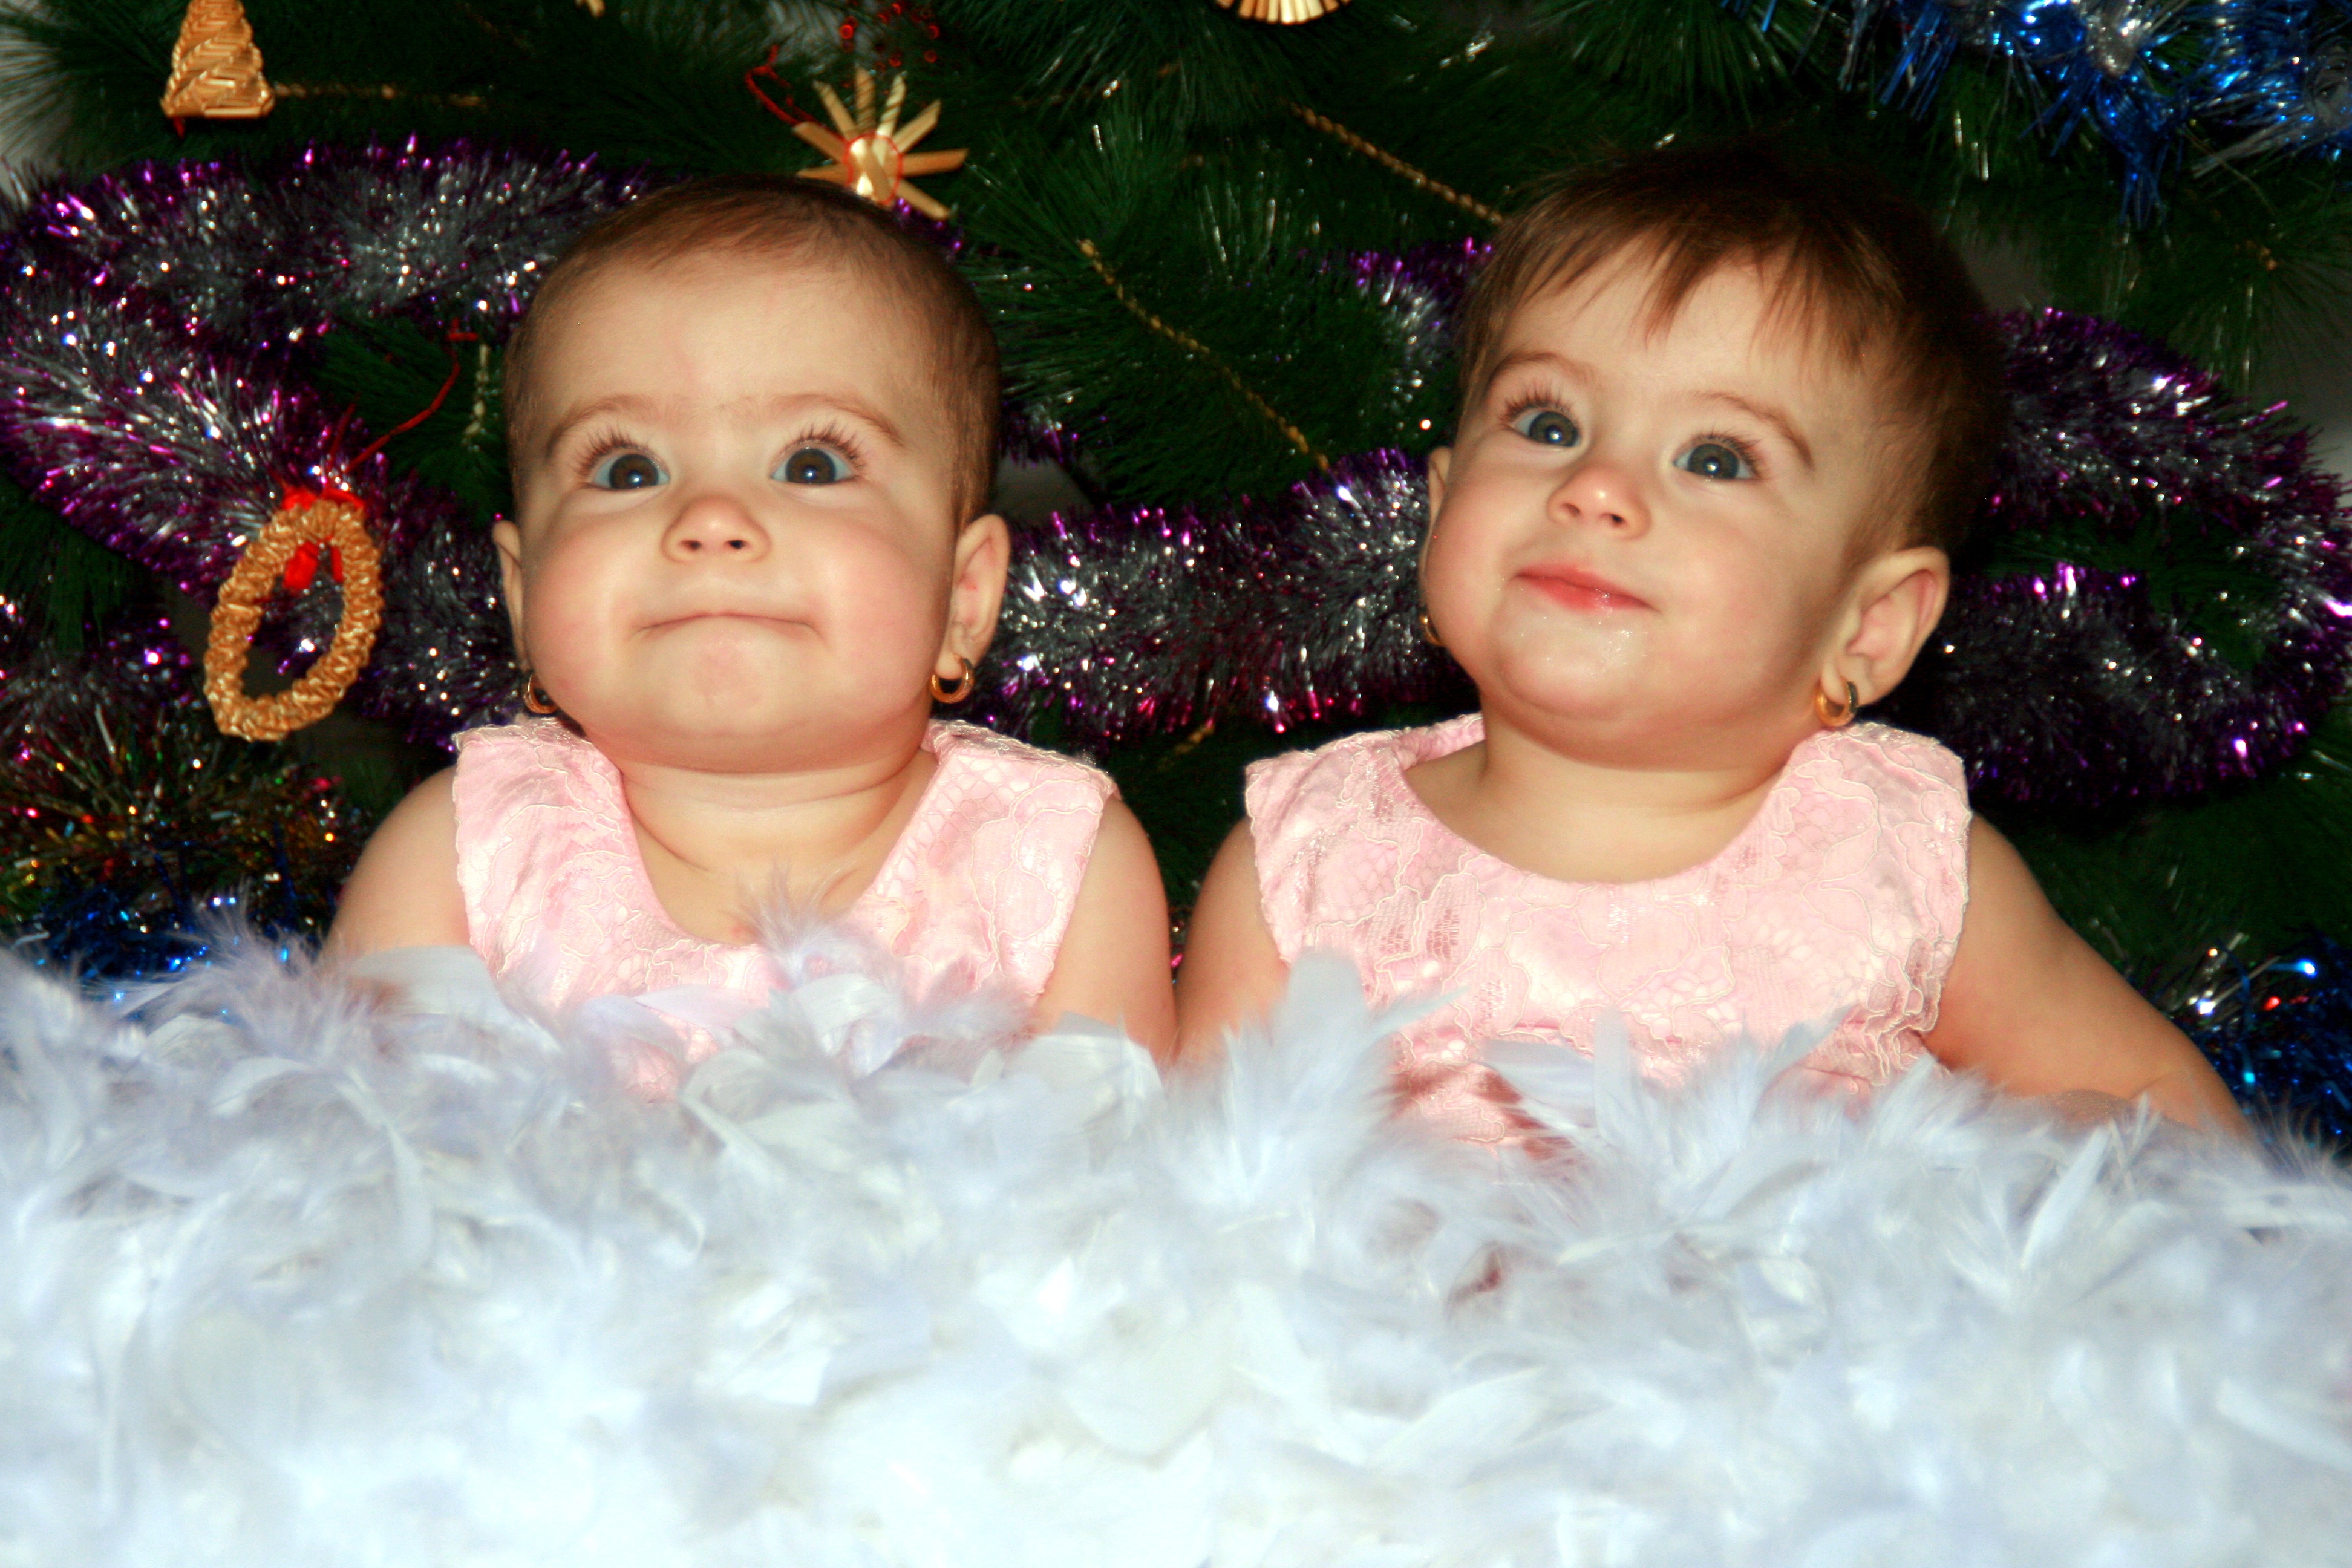
flower, love, child, christmas, christmas tree, infant, toddler, innocence, beauty, pair, twin, snowflakes, sisters